Kashmiri cuisine

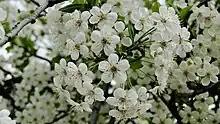
A fruit tree in Spring.

Holstein Friesian (HF) and Jersey cows were introduced in Kashmir several decades ago, producing 4 million litres of milk per day. Organic Kashmiri butter wrapped in Chinar leaves was common in the yesteryears, but is now sold only by a few. A traditionally ripened Himalayan cheese is called the milk chapati or "maish krej" in Kashmiri.